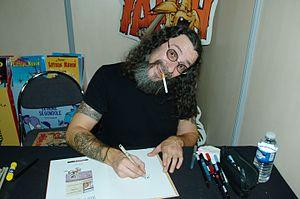
Coyote au festival de Bande dessinée de Mandelieu.
Litteul Kévin est une bande dessinée humoristique française créée par Coyote et publiée aux éditions Fluide glacial de 1993 à 2003 puis aux éditions Le Lombard de 2009 à 2014.